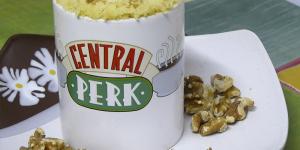
mug cake de yogur